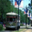
Label: streetcar